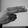
ASL letter: H